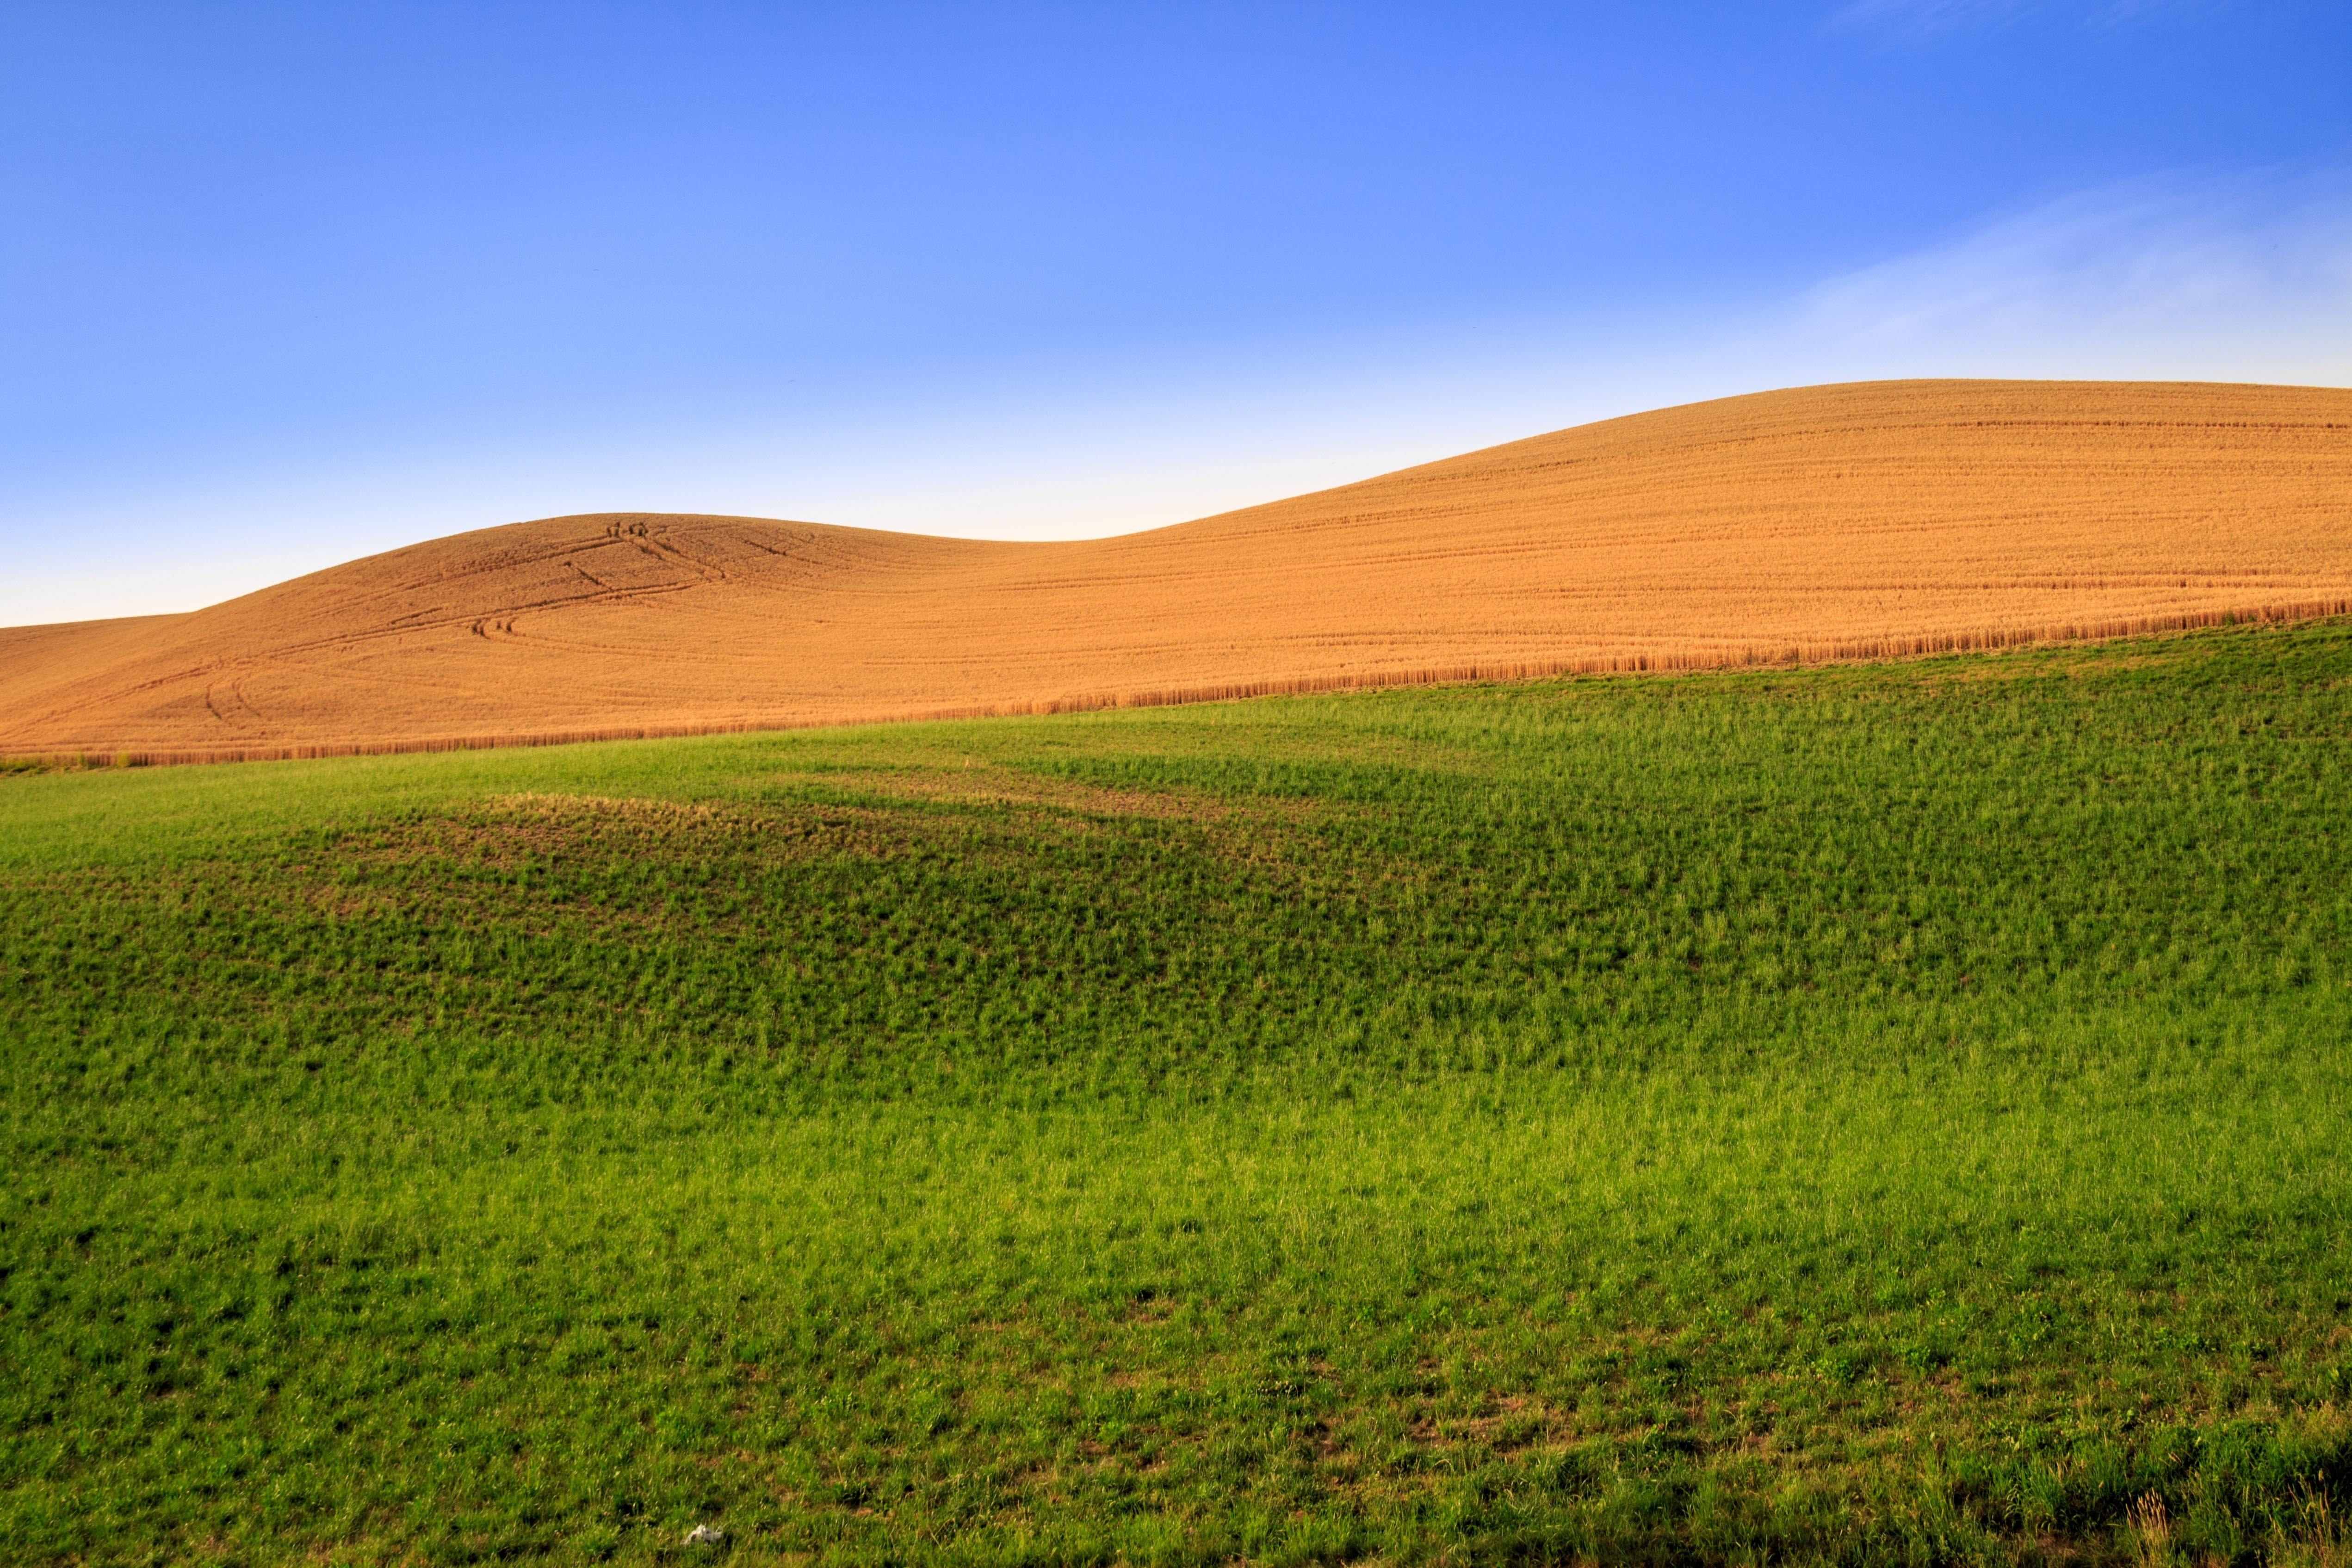
landscape, nature, grass, horizon, mountain, sky, field, meadow, prairie, sunlight, morning, hill, crop, pasture, soil, agriculture, savanna, plain, fields, grassland, plateau, cereals, habitat, ecosystem, steppe, rural area, landform, natural environment, geographical feature, grass family, mountainous landforms, ecoregion